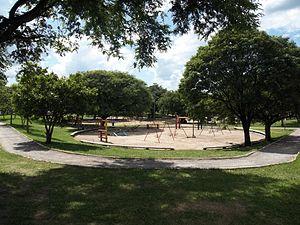
Passo d'Areia est un quartier de la ville brésilienne de Santa Maria, Rio Grande do Sul. Le quartier est situé dans district de Sede.